Carmelita Jeter

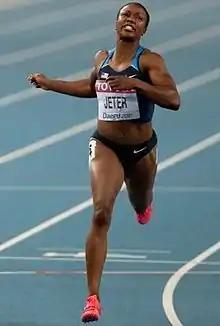
Jeter at the 2011 World Championships

Carmelita Jeter (born November 24, 1979) is a retired American sprinter, who competed in the 60 metres, 100 m and 200 m. For over a decade, between 2009 and 2021, Jeter was called the "Fastest woman alive" after running a 100 m personal best of 10.64 seconds at the 2009 Shanghai Golden Grand Prix. In the 100 m, she was the 2011 world champion and the 2012 Olympic silver medalist.